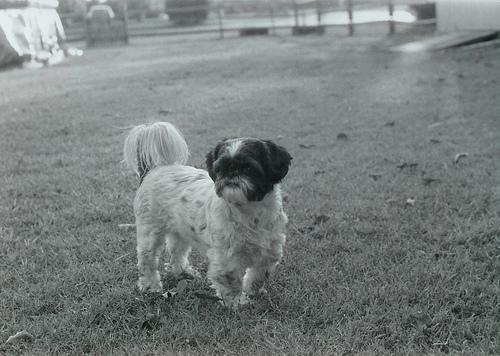
Shih-Tzu